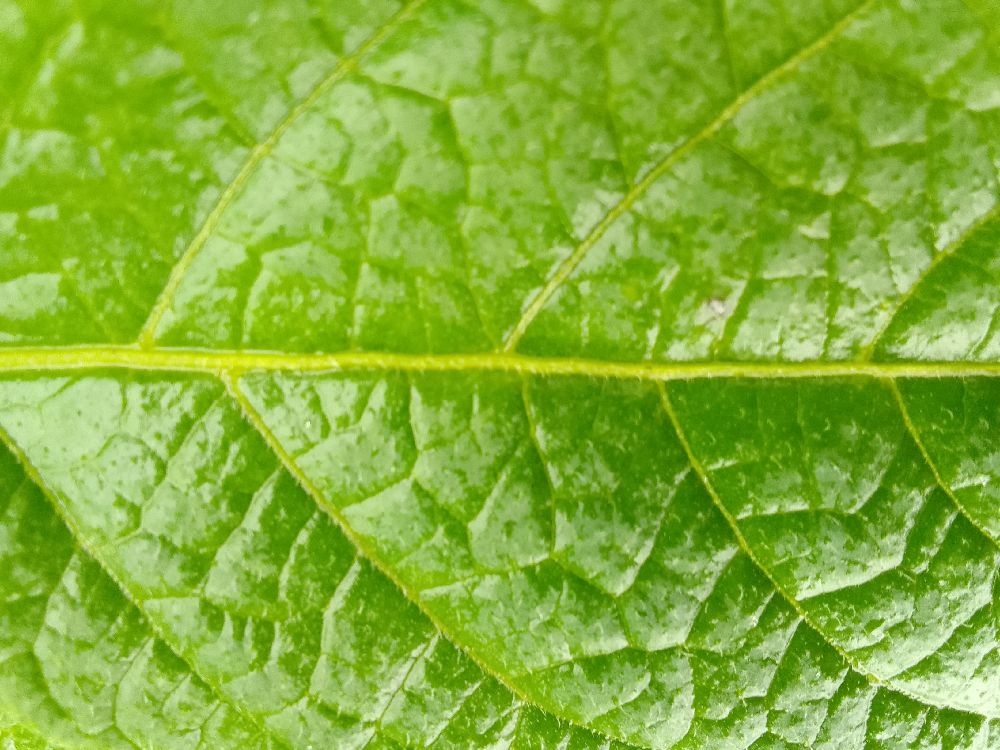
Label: Healthy